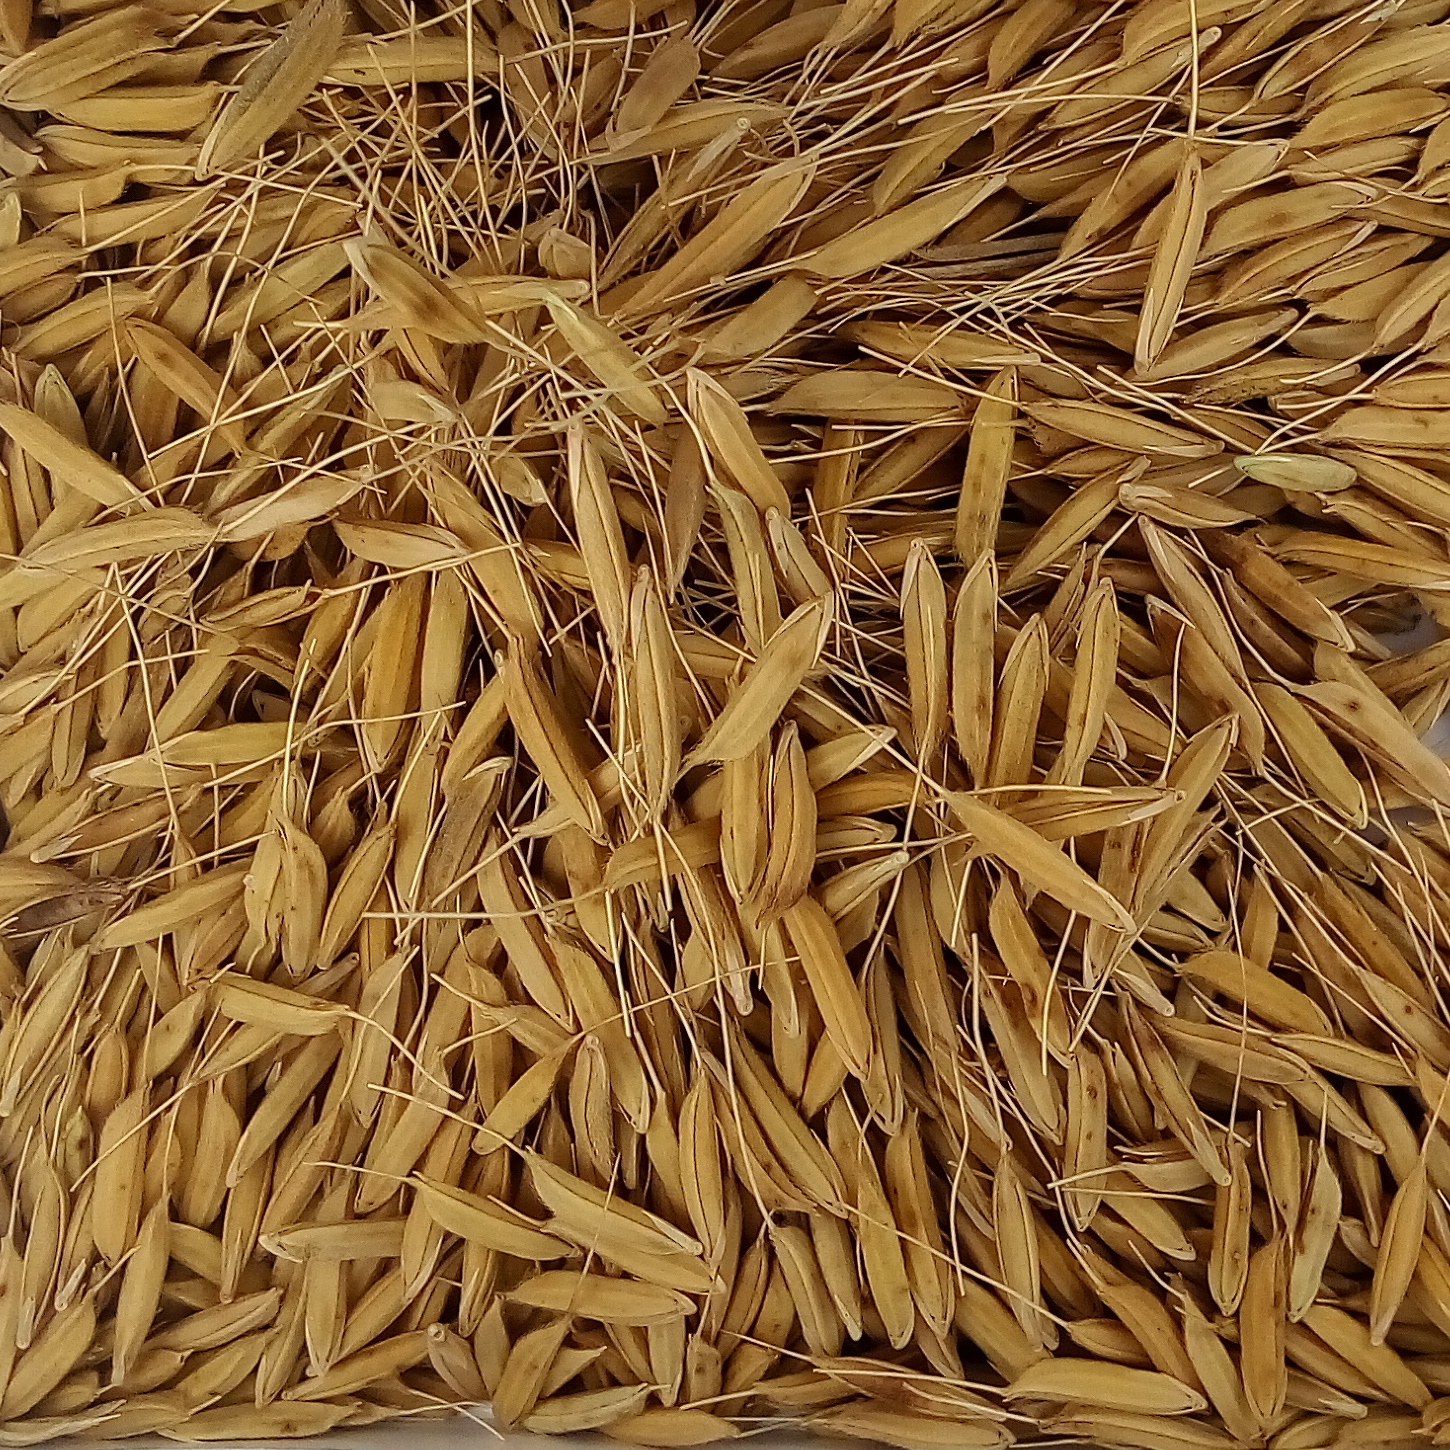
Rice seed variety: PB_6